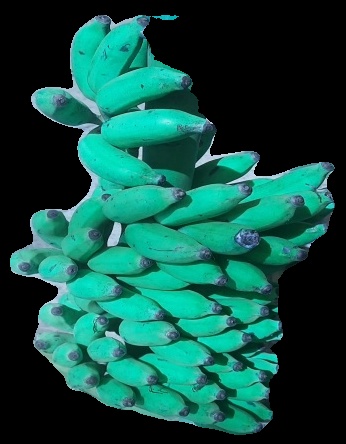
Variety: elakki-bale
Grade: grade3